Social impact of the COVID-19 pandemic in the United States

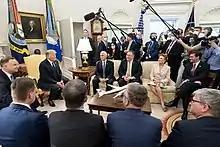
Poland's president Andrzej Duda was the first foreign leader to travel to the White House since the start of the COVID-19 pandemic.

In late April 2020, pressure increased on states to remove economic and personal restrictions. On April 19 the Trump administration released a three-phase advisory plan for states to follow, called "Opening Up America Again". Protests calling for an end to restrictions were held in more than a dozen states. Governors in several states took steps to re-open some businesses the last week of April, even though they did not meet the benchmarks set out in the federal guidelines. Trump alternately encouraged and discouraged the reopening actions. After several meat processing plants were temporarily closed due to coronavirus cases among plant workers, President Trump used the Defense Production Act to order that open plants remain open, and that closed plants re-open with healthy workers.